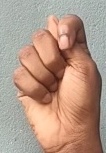
ASL sign: T